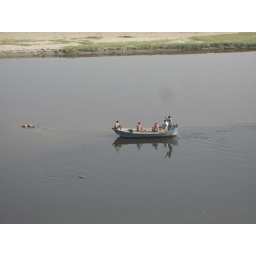
boat investigates something in the water